Question: Please indicate a possible affordance area of the motorcycle that can be used for sitting on
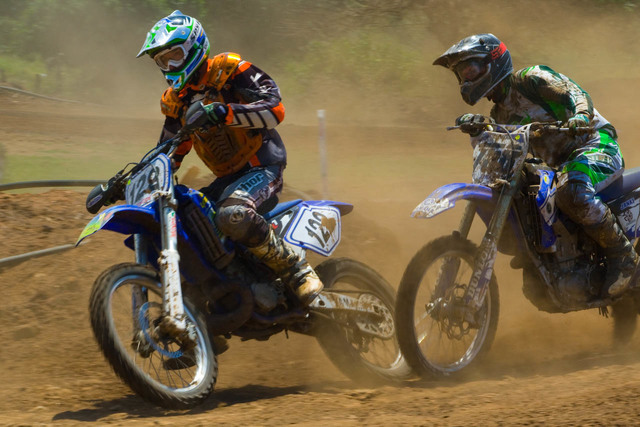
Answer: [200.5, 181, 334.5, 243]